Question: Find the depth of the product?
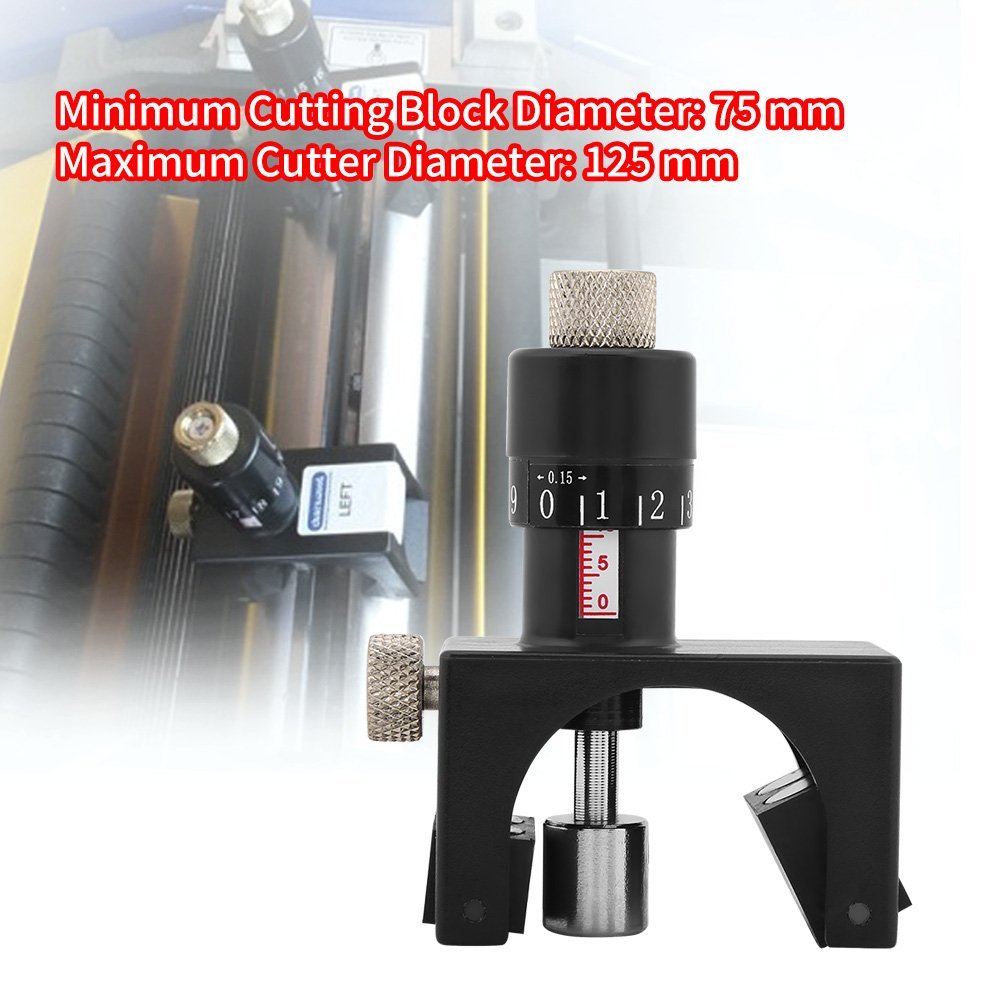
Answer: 75.0 millimetre